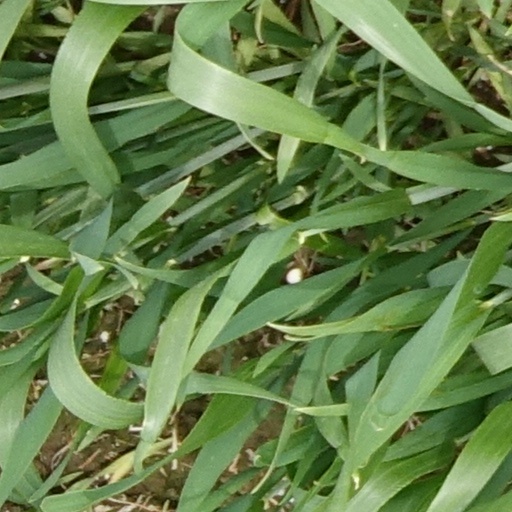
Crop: wheat